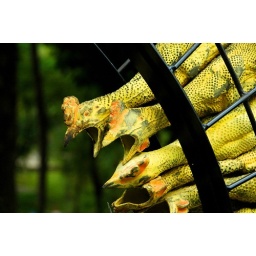
Rubber chickens stick out of a motorcycle-powered rubber chicken launcher at the Sculpture Fest in downtown Lenoir September 9th.